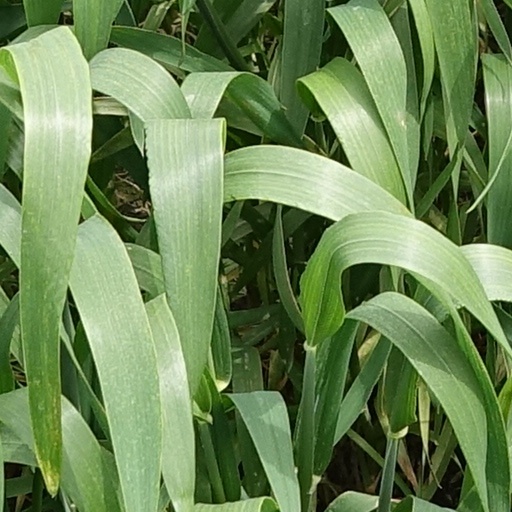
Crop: wheat